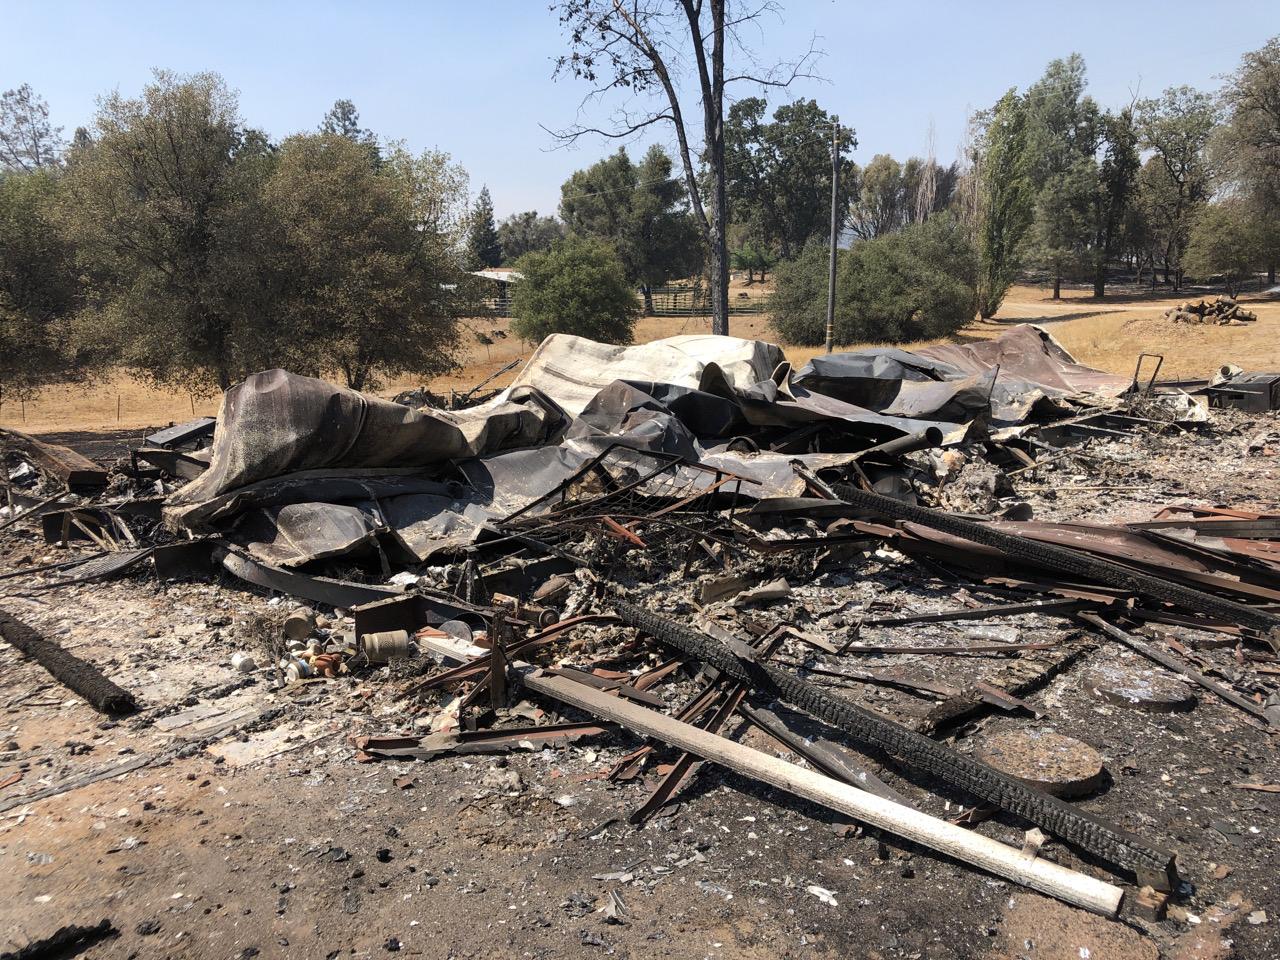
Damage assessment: destroyed